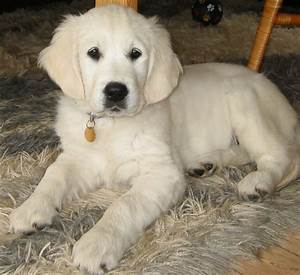
Label: cane